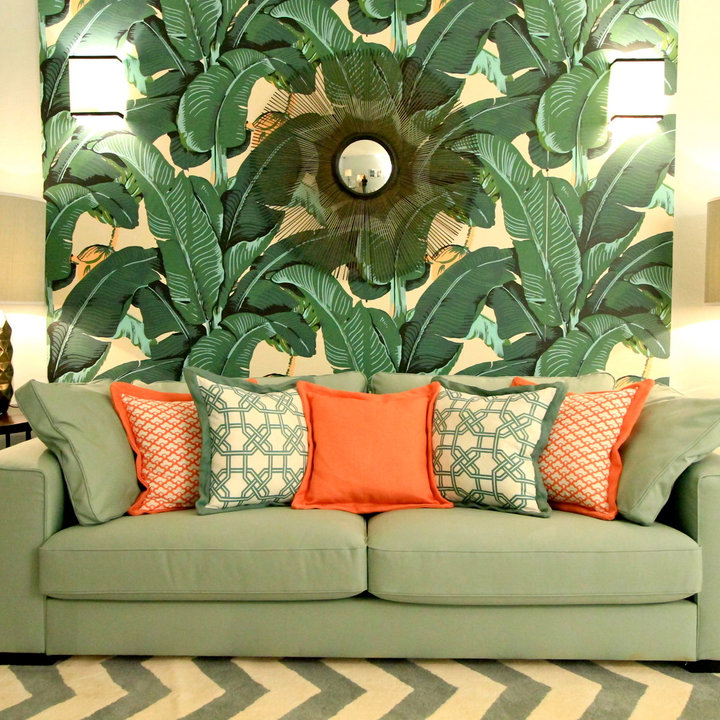
Style: Glamour